FrontRunner

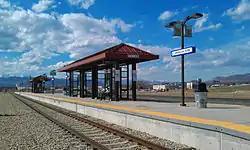
American Fork station passenger platform.

From the Vineyard station, "FrontRunner" leaves Vineyard, passing through the city of Lindon before entering the city of American Fork. Maintaining its northwest course along the edge of American Fork's city limits, "Frontrunner" then enters the city of Lehi. It then begins to curve toward a nearly due west course as it re-enters American Fork and parallels I-15 before reaching the American Fork station.